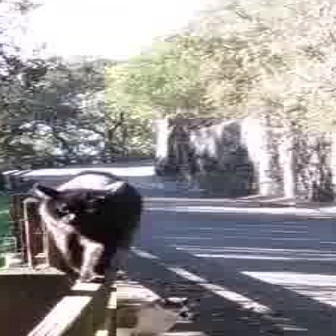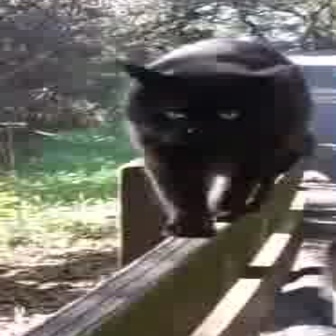
  Please identify the target specified by the bounding box [27,166,144,283] in the first image and locate it in the second image. Return the coordinates in [x_min,y_min,x_max,y_max] format.
Answer: [110,35,312,237]